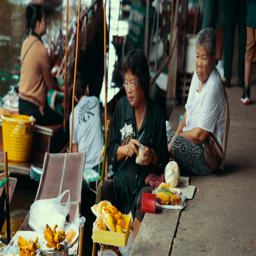
tourists eat on the floating market .